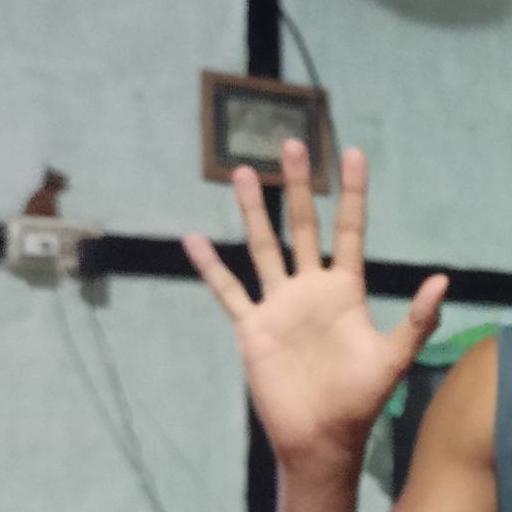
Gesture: palm